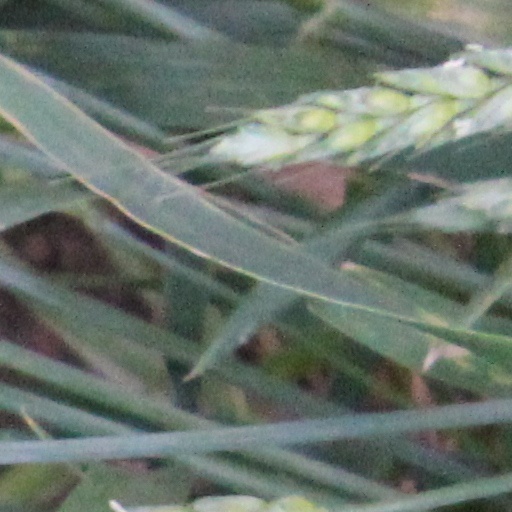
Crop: wheat